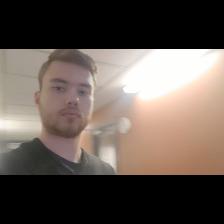
Label: Human